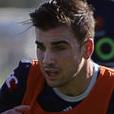
Age: 19